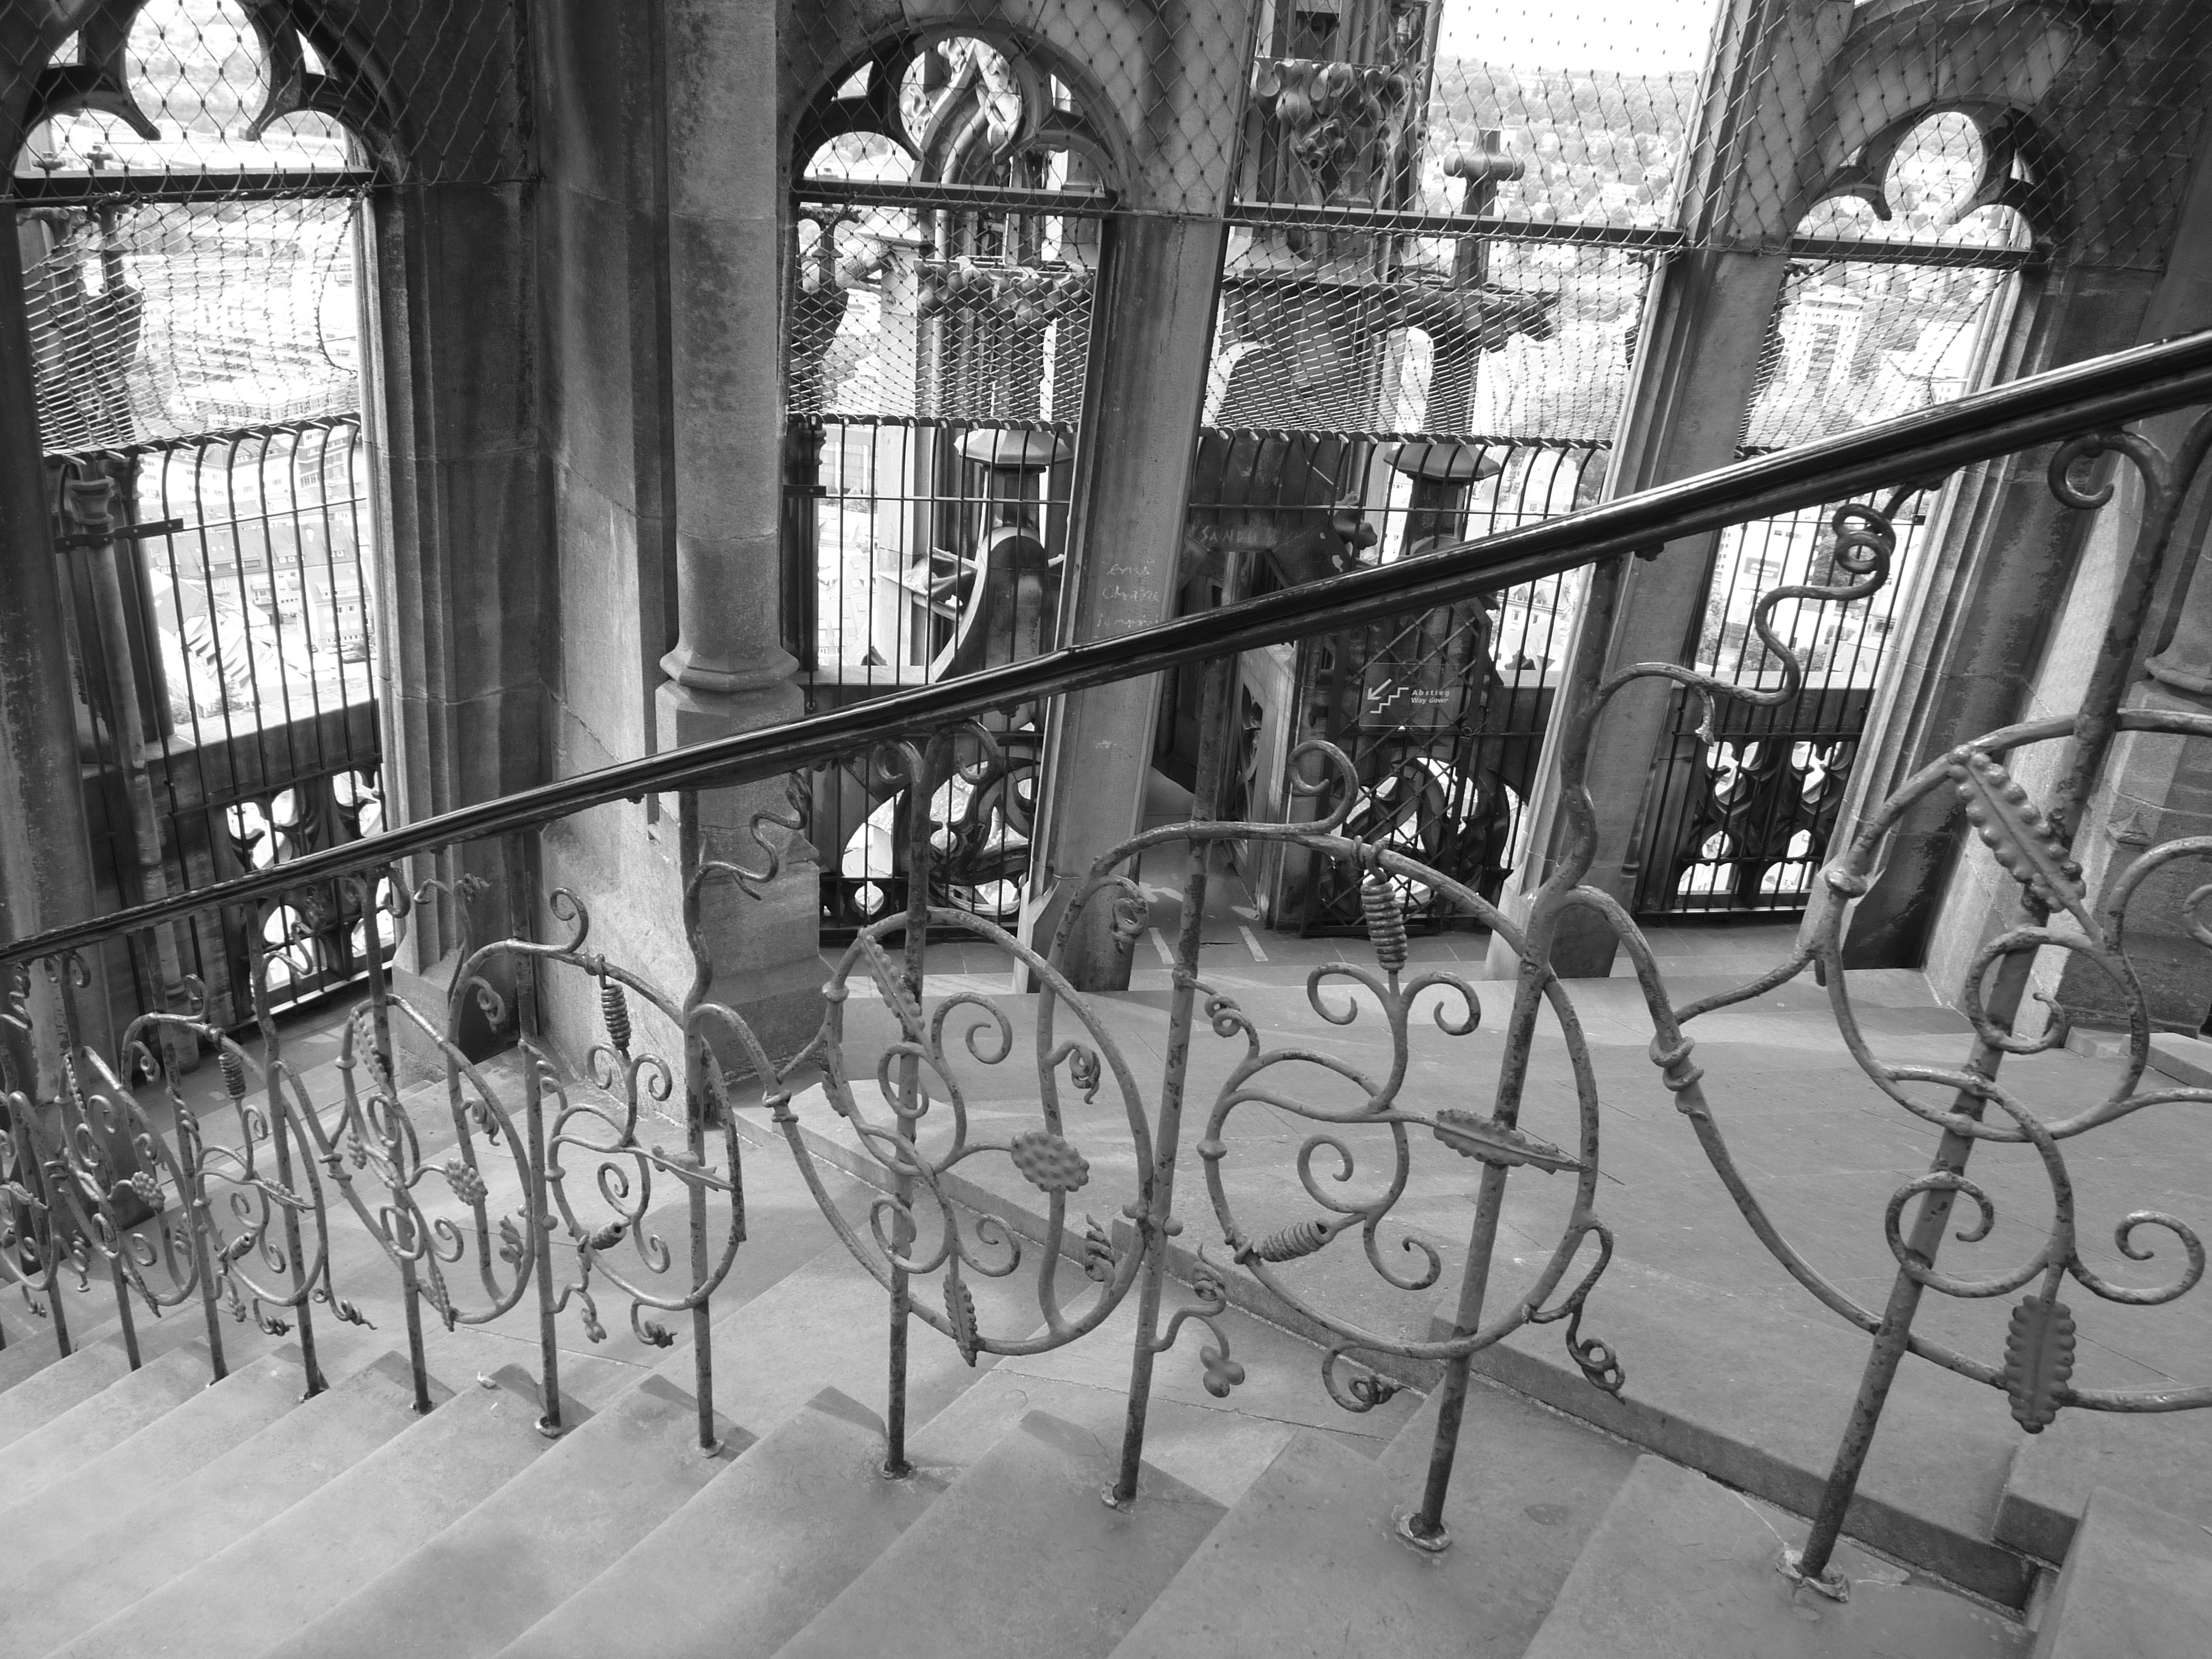
black and white, street, building, railing, monochrome, temple, stairs, photograph, snapshot, history, image, ulm, sand stone, munster, ulm cathedral, urban area, monochrome photography